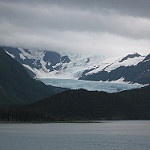
Label: glacier